James Madison

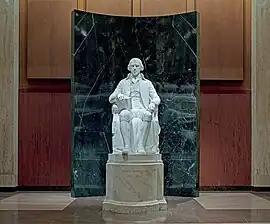
The 1976 statue of James Madison by Walker Hancock is exhibited at the James Madison Memorial Building in Washington, D.C.

Madison's inauguration took place on March 4, 1809, in the House chamber of the U.S. Capitol. Chief Justice Marshall administered the presidential oath of office to Madison while outgoing President Jefferson watched. Vice President George Clinton was sworn in for a second term, making him the first U.S. vice president to serve under two presidents. Unlike Jefferson, who enjoyed relatively unified support, Madison encountered political opposition from former political allies such as Monroe and Clinton. Additionally, the Federalist Party was resurgent due to opposition to the embargo. Aside from his planned nomination of Gallatin for Secretary of State, the remaining members of Madison's Cabinet were chosen merely to promote political harmony, and, according to historians Ketcham and Rutland, were largely unremarkable or incompetent. Due to the resistance of Monroe and Clinton, Madison immediately faced opposition to his planned nomination of Secretary of the Treasury Gallatin as Secretary of State. Madison eventually opted "not" to nominate Gallatin, keeping him in the Treasury Department.